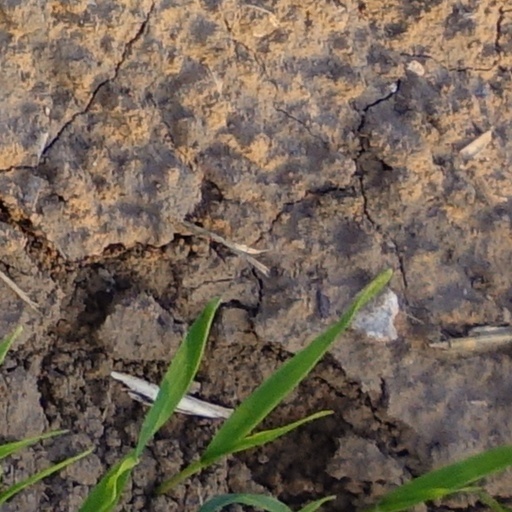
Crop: wheat